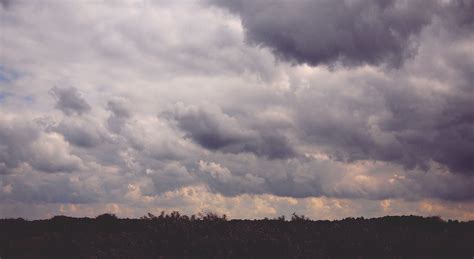
Weather: cloudy or overcast